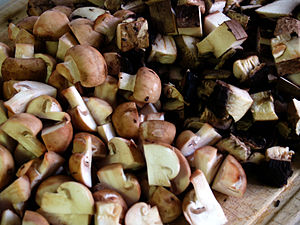
Spiselige svampe / Tilberedning af svampe
Champignon og portobello skåret ud
Spiselige svampe varierer i størrelse, udseende og smag. De har ikke fælles kendetegn, hvorfor det i litteraturen ofte anbefales svampesamlere at lære hver enkelt arts karakteristiske træk, så de er i stand til sikkert at bestemme svampen. Der findes ca. 600 danske svampearter, hvor hatten er af en størrelse, der kan friste til at spise dem. Af dem er ca. 100 arter spiselige. En del er dog ret neutrale af smag, og eksperter nævner 40 – 50 arter som attraktive for svampesamlere.